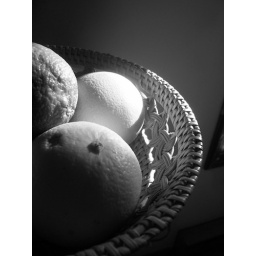
fruit in a basket 2